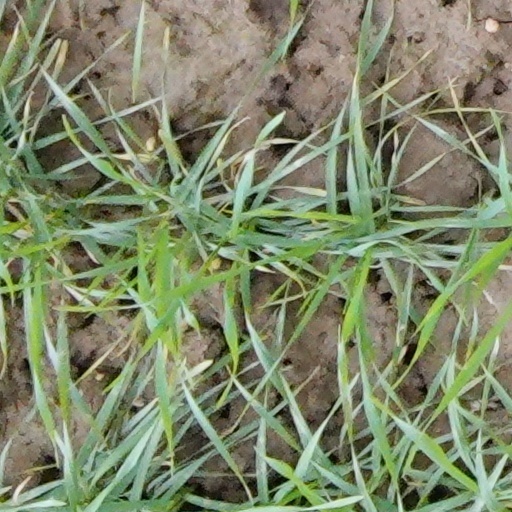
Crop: wheat